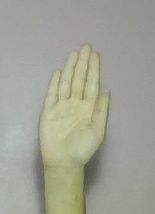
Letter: seen